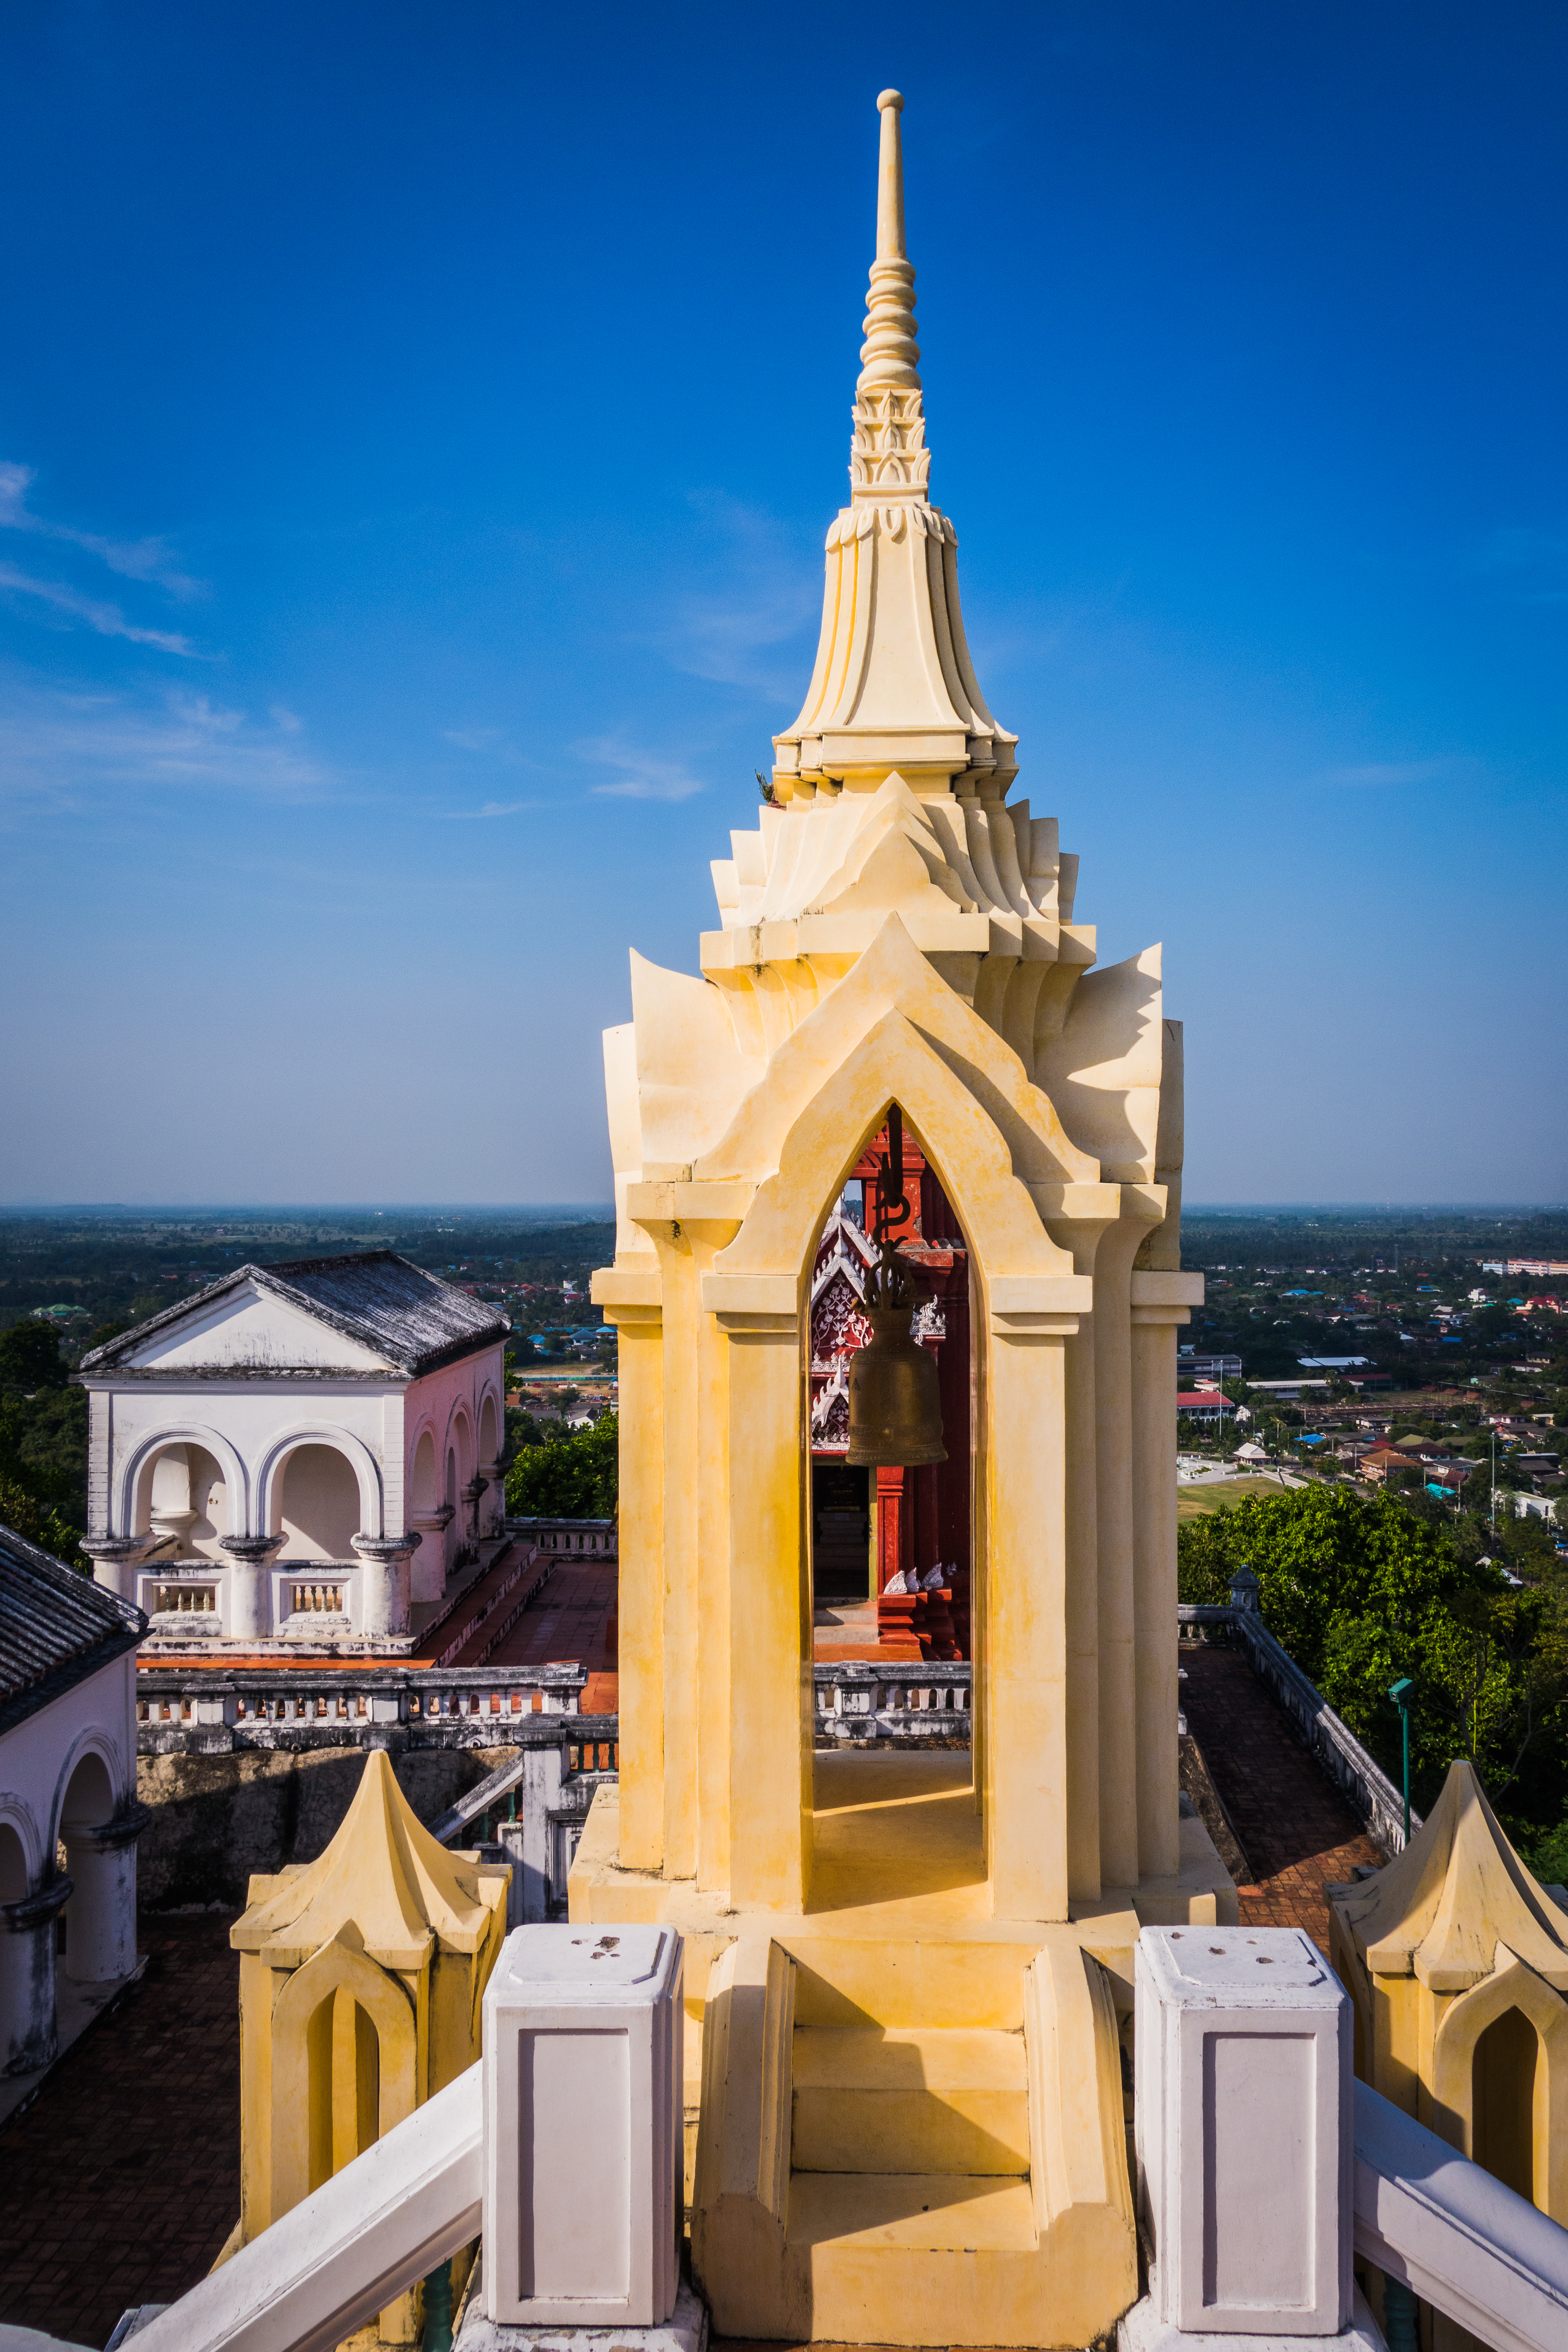
historical, park, Khao Bong, Phetchaburi, thailand, steeple, landmark, tower, architecture, place of worship, building, spire, yellow, sky, temple, church, roof, vacation, shrine, chapel, tourism, city, house, bell tower, home, monument, world, tourist attraction, facade, wat